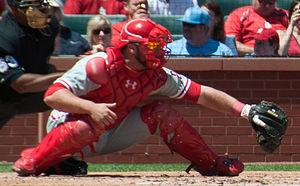
Cameron Arthur Rupp est un receveur des Phillies de Philadelphie de la Ligue majeure de baseball.